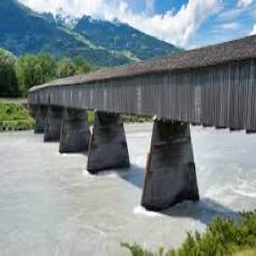
Old Rhine Bridge